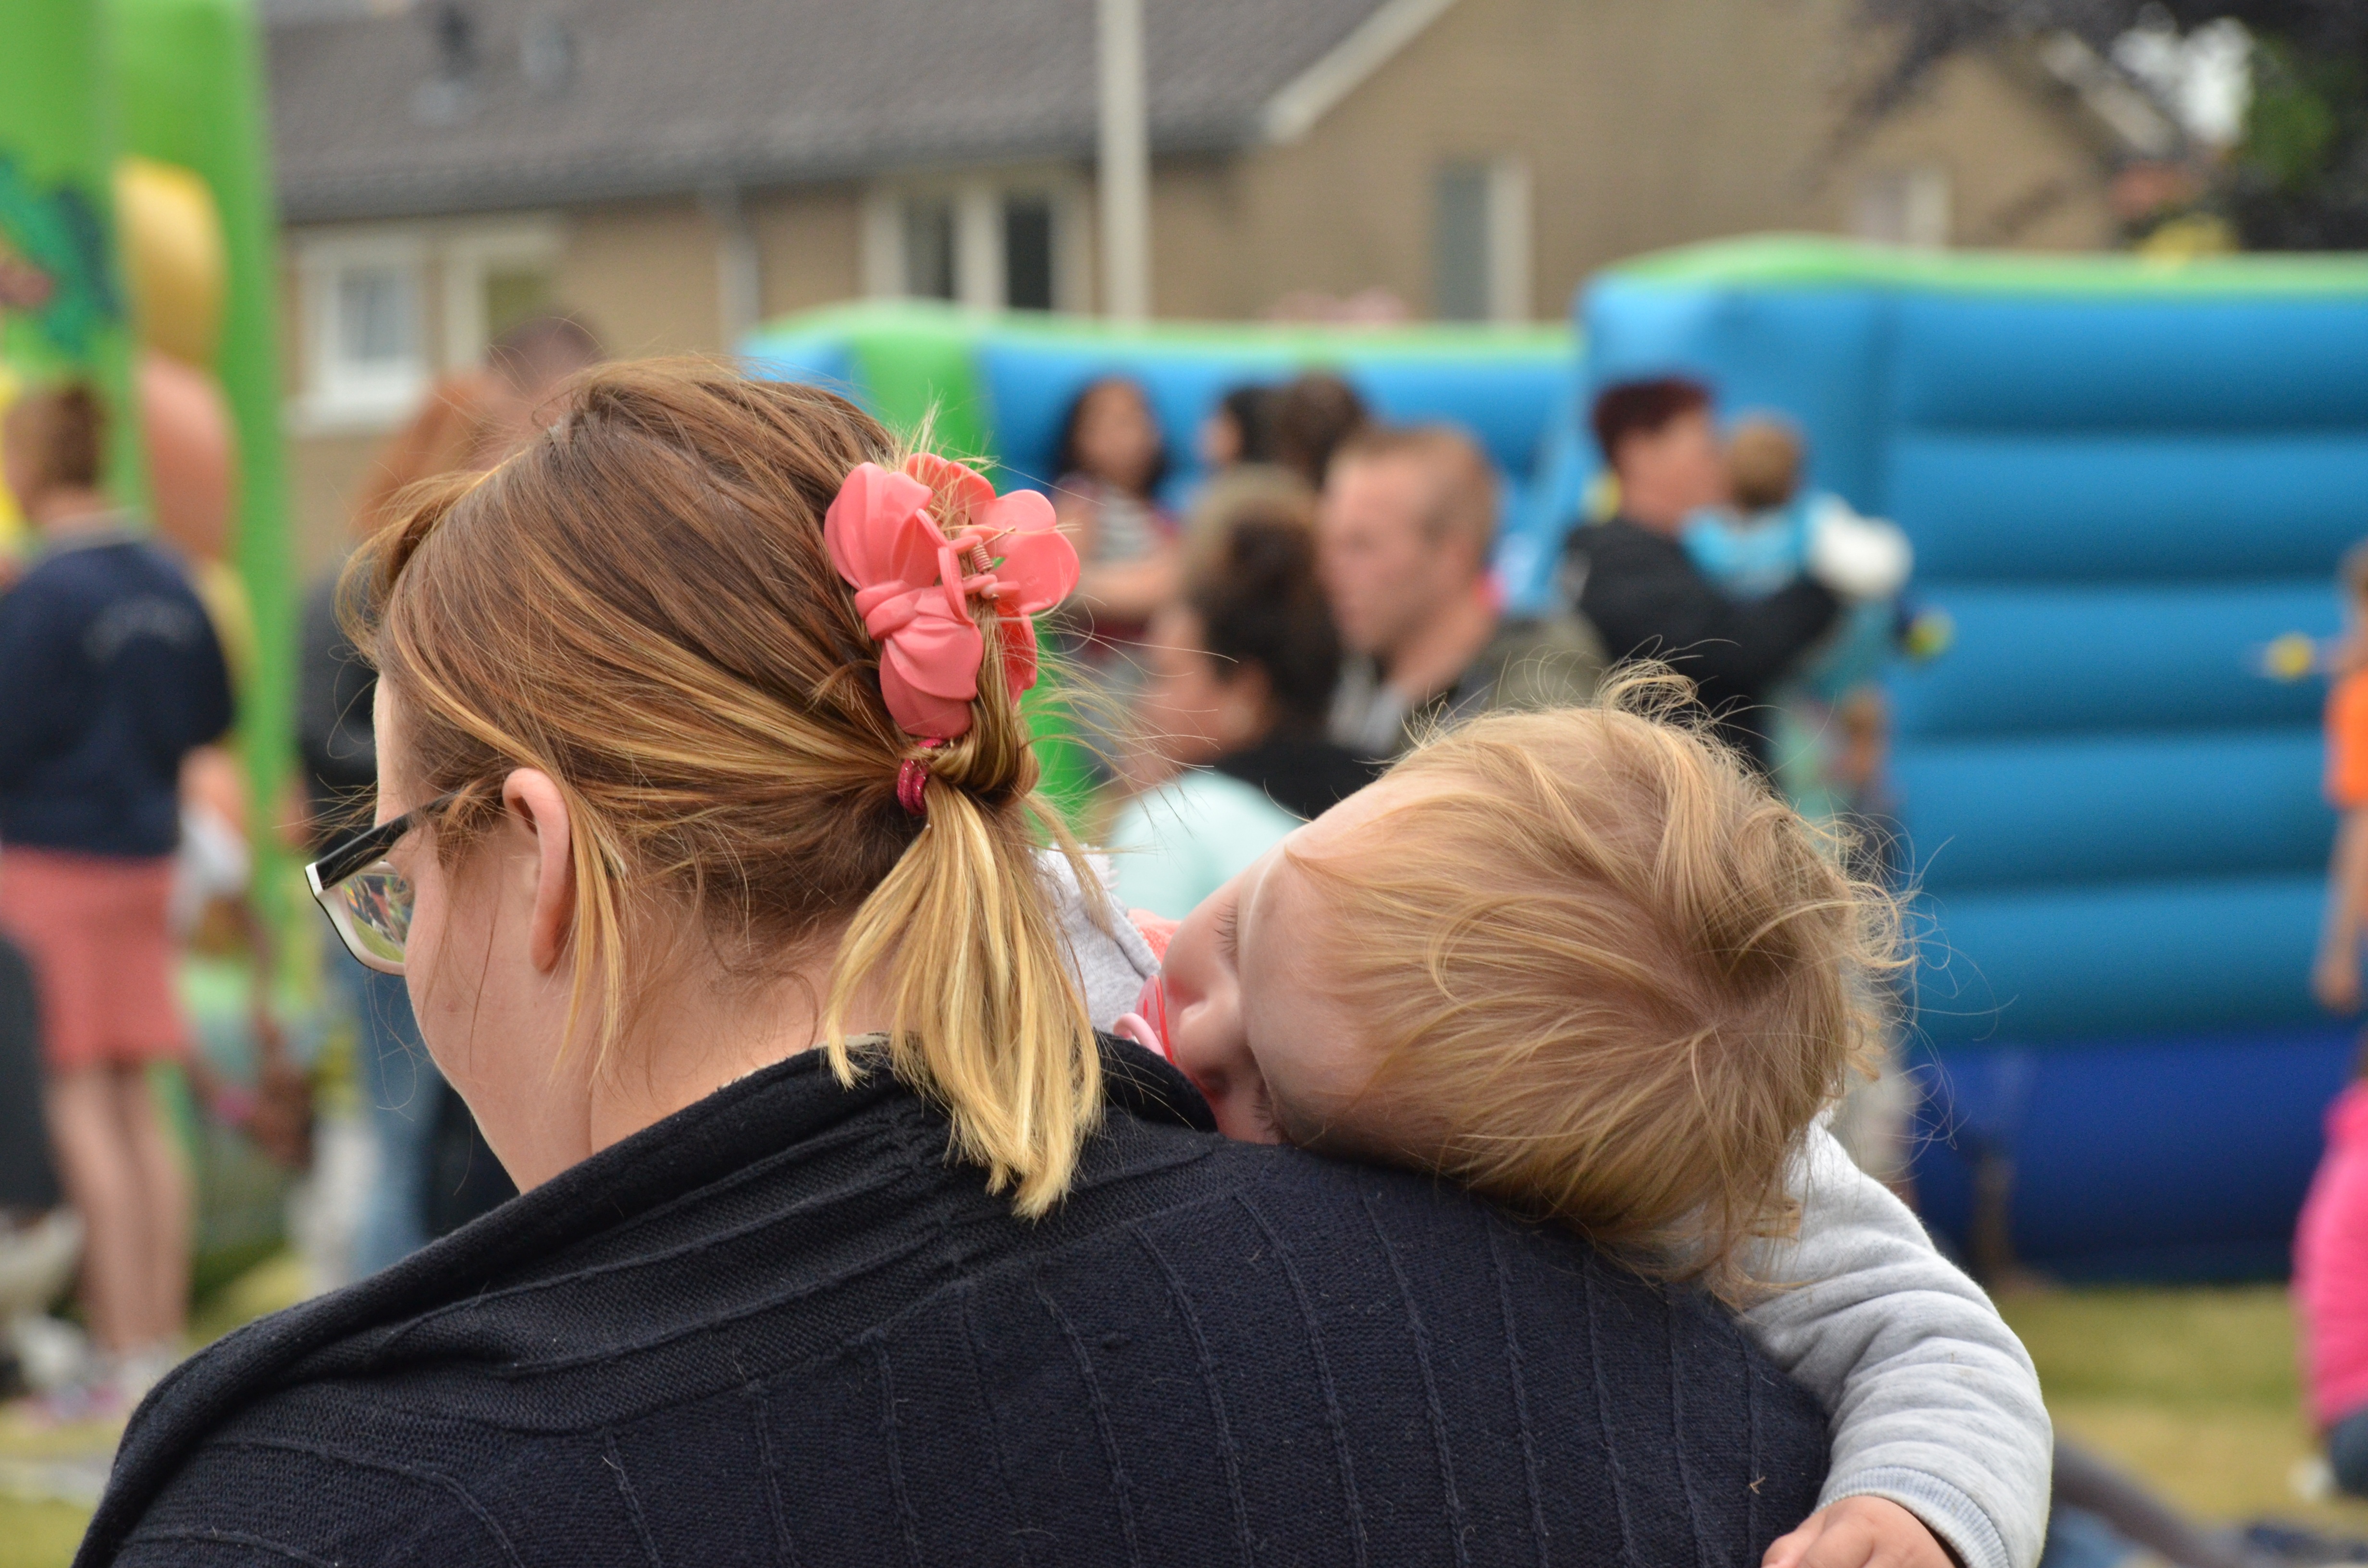
person, people, crowd, love, spring, color, community, child, baby, festival, sleep, mother, toddler, trust, protection, sense of security